Joe Gibbs Racing in the NASCAR Cup Series

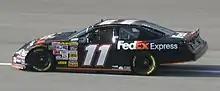
Denny Hamlin at Homestead in 2007.

Hamlin was awarded the No. 11 FedEx Express full-time ride in 2006 in addition to his full-time Busch schedule in the No. 20 Rockwell Automation Chevrolet. Hamlin was part of a large and strong rookie class, including teammate J. J. Yeley, Clint Bowyer, Martin Truex Jr., David Stremme, Brent Sherman, and Reed Sorenson. Hamlin opened the season by winning the Budweiser Shootout non-points race, holding off Dale Earnhardt Jr. on a green-white-checker restart. In June, Hamlin scored his first Cup Series victory at the difficult Pocono Raceway. Hamlin started on the pole, then battled back from a cut tire to take the victory. In his return to the track in July, Hamlin again won the pole, then proceeded to lead 151 of 200 laps en route to a second victory, the first rookie to sweep both Pocono races. Hamlin credited his prowess on the track to practicing on the racing simulator "NASCAR Racing 2003 Season". Hamlin's strong performance earned the rookie a berth in the Chase for the NEXTEL Cup, where he would finish 3rd in points. Until 2016, Hamlin was the only rookie to make the Chase.